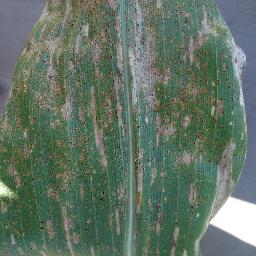
Label: Corn_(Maize)___Gray_Leaf_Spot_(Cercospora)